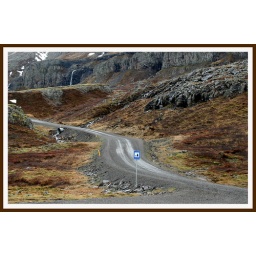
The road in great nature of the east coast of Iceland